Omaha Daily Bee

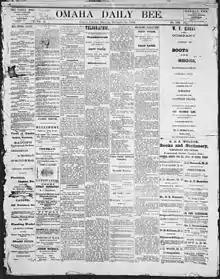
Title page of the issue dated December 31, 1872

The Omaha Daily Bee, in Nebraska, United States, was a leading newspaper that was active in the late 19th and early 20th century. The paper's editorial slant frequently pitted it against the "Omaha Herald", the "Omaha Republican" and other local papers. After a 1927 merger, it was published as the Bee-News until folding in 1937.